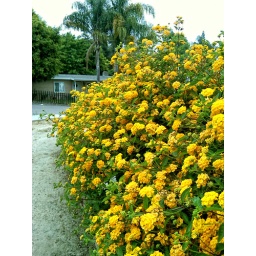
Some verbena near our house - took a picture with my cell phone while on a walk